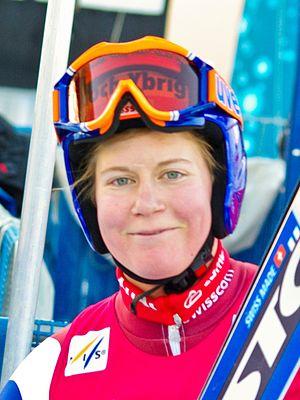
Andrea Dettling, née le 19 janvier 1987 à Altendorf, est une skieuse alpine suisse spécialiste des épreuves de vitesse mais capable de s'aligner dans toutes les disciplines. Elle compte jusqu'à présent un podium en Coupe du monde le 26 janvier 2009, une troisième place lors d'un super G à Cortina d'Ampezzo derrière la Suédoise Jessica Lindell-Vikarby et l'Autrichienne Anna Fenninger.